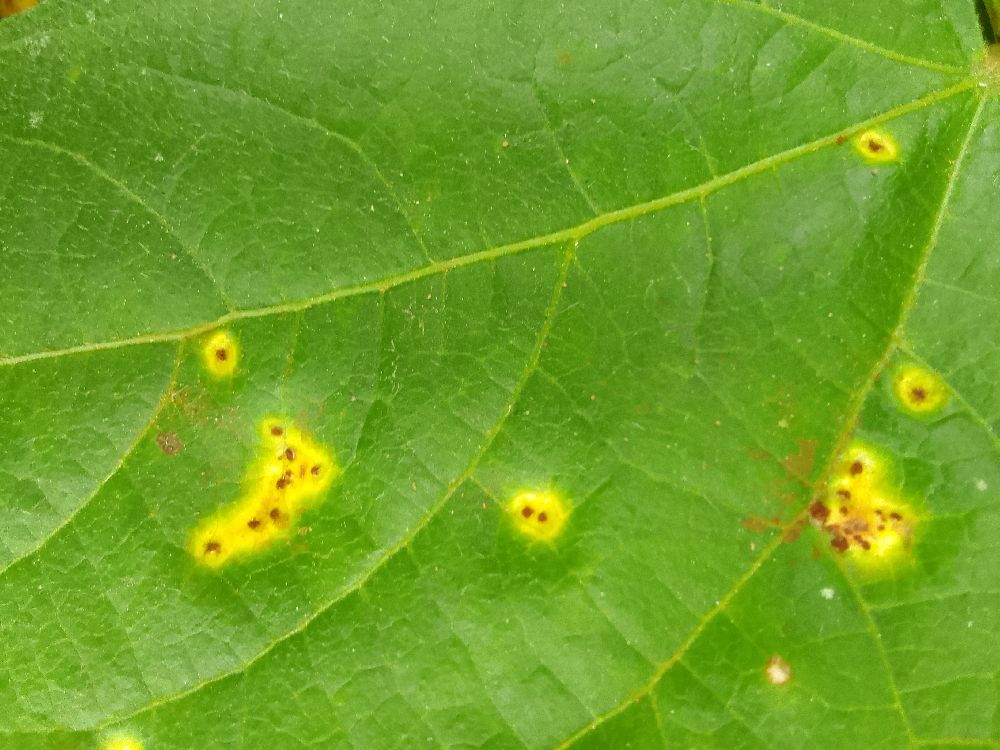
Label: rust